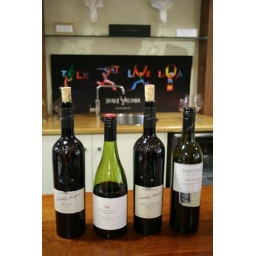
Wine bottles at Yalumba's cellar door in the Coonawarra.